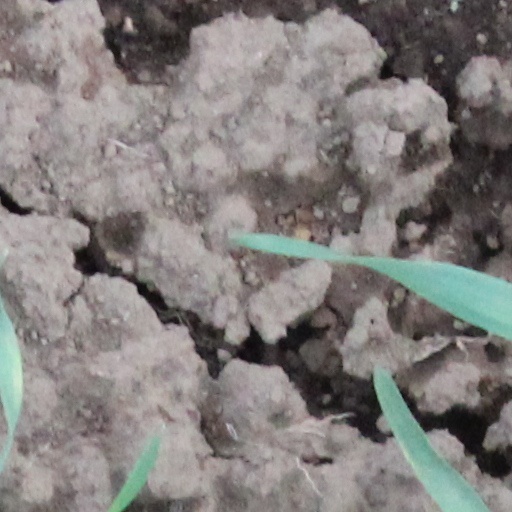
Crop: wheat